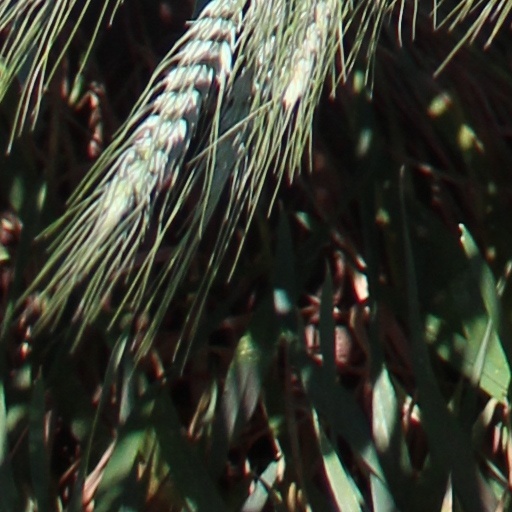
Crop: wheat